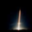
Label: rocket